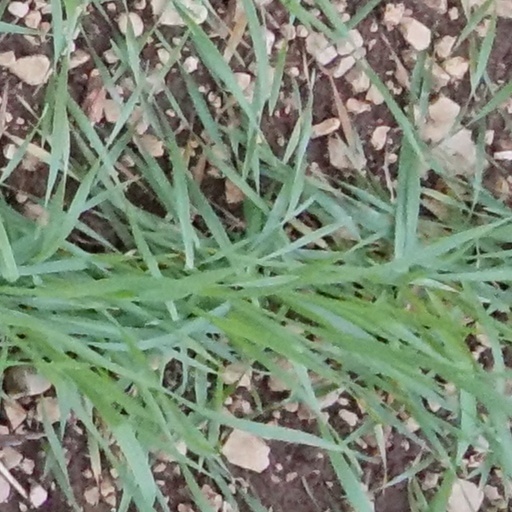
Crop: wheat